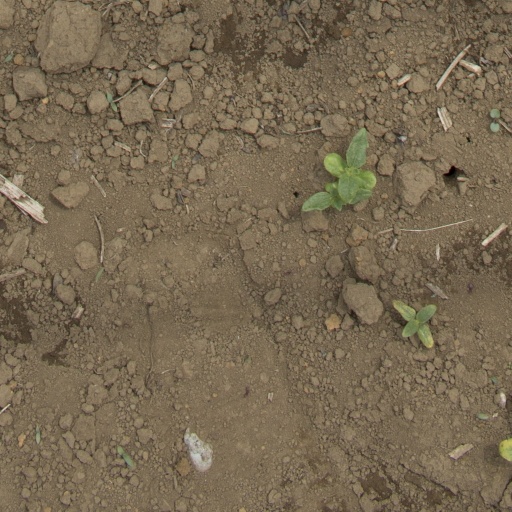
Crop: Jerusalem artichoke